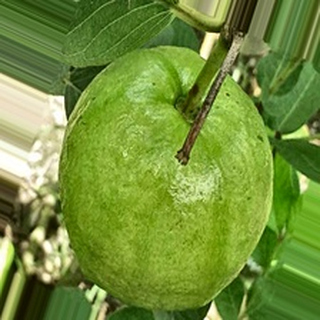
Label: healthy_guava